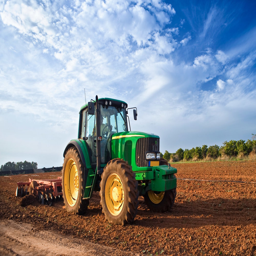
a tractor plowing a field .